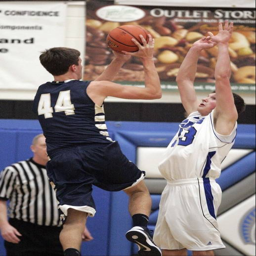
images vs. boys basketball game .